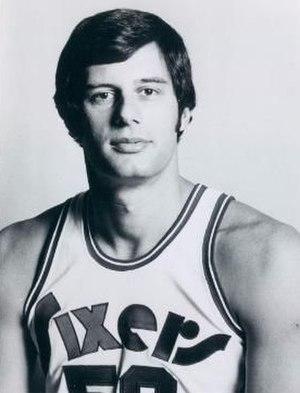
Steven Charles Mix, né le 30 décembre 1947 à Toledo, Ohio, est un ancien joueur américain de basket-ball de NBA. Évoluant au poste d'ailier, il connut une carrière de 15 années de 1969 à 1972 et de 1974 à 1983. Il joua pour les Pistons de Détroit, les 76ers de Philadelphie, les Bucks de Milwaukee et les Lakers de Los Angeles en NBA et pour les Nuggets de Denver en ABA.